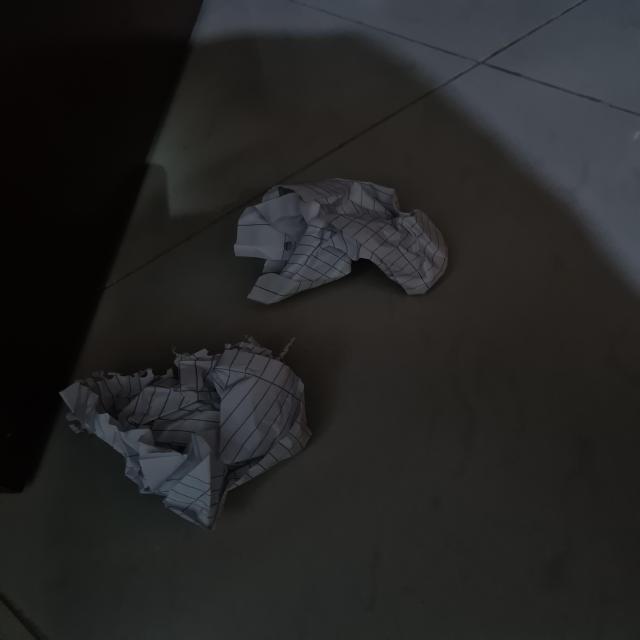
Label: tissues